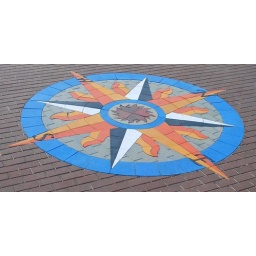
A colorful compass made into the sidewalk near the bandstand.